Midland Mainline (train operating company)

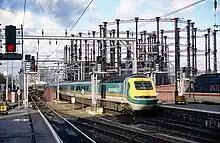
43056 at St Pancras

Midland Mainline inherited a fleet of High Speed Trains from British Rail. Enhancements were carried out to the power cars of the HSTs, most notably a revised lighting cluster.